Nivedita Prasad

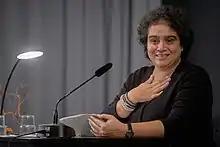
Nivedita Prasad

Nivedita Prasad (born 1967) is a German sociologist and human rights activist. She is professor of methods and gender-specific social work at the Alice Salomon University of Applied Sciences Berlin, and a specialist in the human rights of migrant women.